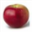
Label: apple